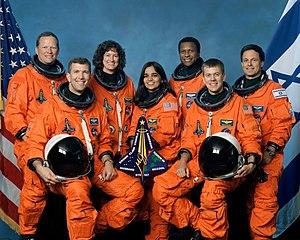
STS-107 désigne la vingt-huitième mission de la navette spatiale Columbia. Il s'agit de la 113ᵉ mission d'une navette spatiale américaine.
L'erreur scientifique consiste en un raisonnement ou une procédure ne respectant pas un ensemble de règles reconnues par la communauté scientifique. À la différence de la fraude scientifique, elle est involontaire. Elle se retrouve dans tous les domaines des sciences sous de multiples formes. Les erreurs scientifiques doivent aussi être distinguées des idées reçues du moins toutes celles qui ne sont pas partagées par une partie de la communauté scientifique.
Columbia ou OV-102 est la première navette spatiale américaine à avoir été dans l'espace lors de son premier vol le 12 avril 1981. Elle s'est désintégrée lors de son retour sur Terre le 1ᵉʳ février 2003.
L'accident de la navette spatiale américaine Columbia est l'accident spatial qui eut lieu le 1ᵉʳ février 2003 au cours de la mission STS-107. Durant la phase de rentrée atmosphérique, la navette Columbia fut détruite au-dessus du Texas et de la Louisiane et les sept membres de l'équipage furent tués. Les principaux débris de la navette furent retrouvés le long d'un axe allant des banlieues de Dallas jusqu'à Tyler, ainsi qu'en Louisiane.